La Nation, la Loi, le Roi

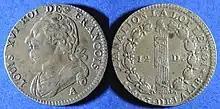
12 Deniers coin (1791).

La Nation, la Loi, le Roi was the national motto of France during the constitutional period of the French monarchy, and is an example of a tripartite motto – much like the popular revolutionary slogan; "Liberté, égalité, fraternité".